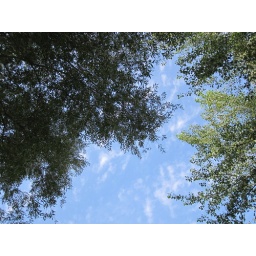
View of the sky from under a tree